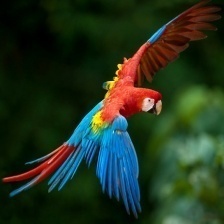
Species: SCARLET MACAW
Scientific name: ARA MACAO
ImageNet parent category: macaw